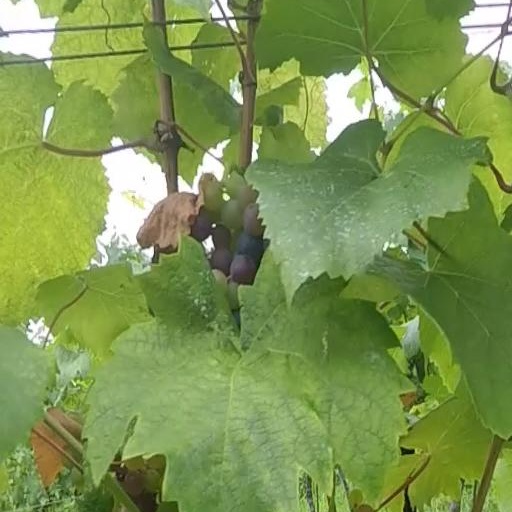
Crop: grape